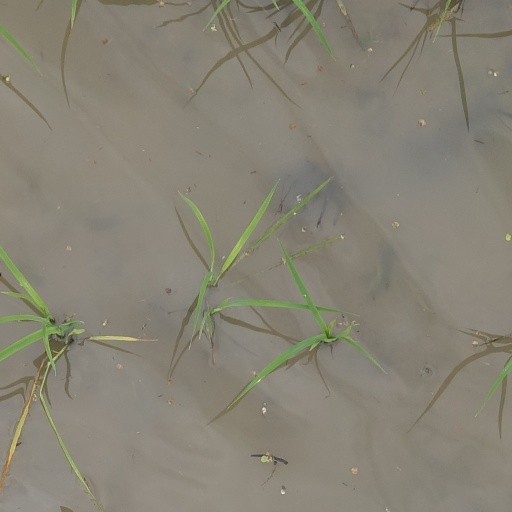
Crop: rice